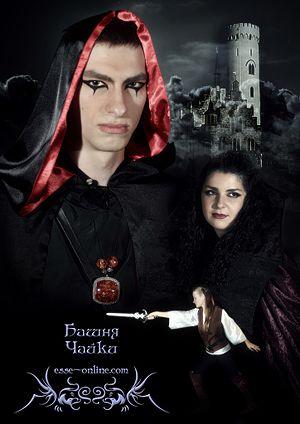
""La tour de la Mouette"". Fantaisie comédie musicale rock du groupe ""ESSE"" - ""le Chemin sans retour"" d'après la saga d'A.Sapkovsky ""Sorceleur"". L'affiche officielle. La scène 7. Iury Sklyar (Vil'gefortz de Roggeveen), Lyudmila Dymkova (Yennefer de Vengerberg), Daria Pronina (Cirilla Fiona Elen Riannon (Ciri, l'Hirondelle, Zireael). La photo - Iury Osadtchy. La retouche - Taras Trushkin Čeština: ""Věž Rackové"". Fantasy Rock hudební ""Cesta, ze které není návratu"", na základě sága A. Sapkowského ""Zaklínač"". Oficiální plakát. Scene 7. Daria Pronina (Cirilla Fiona Elen Riannon z Cintry (Ciri, Vlaštovka, Zireael), Lyudmila Dymkova (Yennefer z Vengerbergu), Yuri Sklar (Vilgefortz z Roggeveen). Fotografie - Yuri Osadchy. Retuš - Taras Trushkin Español: ""La torre de la Gaviota"". Fantasía musical de rock ""el Camino sin vuelta atrás"" por los motivos de la saga De A.Sapkovsky de ""The Witcher"" (Hexer). El póster. La escena 7. Yury Sklyar (Vilgeforz de Roggeveen), Lyudmila Dymkova (Yennefer de Vengerberg), Daria Pronina (Cirilla de Cintra, Cirilla Fiona Elen Riannon (Ciri, la Golondrina, Zireael). El fotógrafo - Yuri Osadchy. Foto - Yuri Osadchy. Retoque - Taras Trushkin Italiano: ""Torre del gabbiano"". Fantasia il musicale ""Strada Irrevocabilmente"", basato sulla saga di A.Sapkovsky ""The Witcher"". El póster oficial. La escena 7. Yury Sklyar (Vilgefortz da Roggeveen), Lyudmila Dymkova (Yennefer de Vengerberg), Darya Pronina (Cirilla Fiona Elaine Riannon (Ciri, Rondine, Zireael). Foto - Yuri Osadchy. Ritocco - Taras Trushkin"